Question: Please indicate a possible affordance area of the bowl that can be used for holding
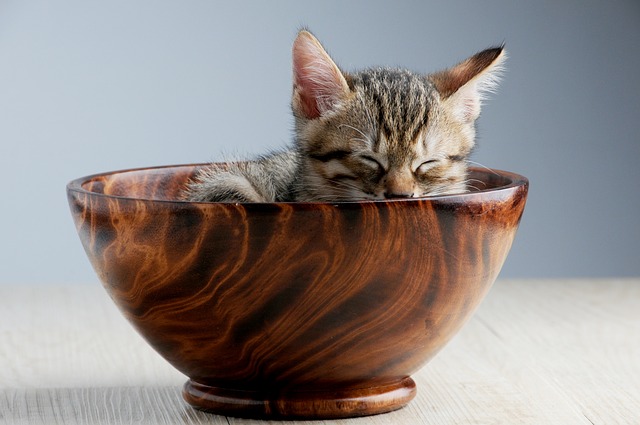
Answer: [62, 160.5, 527, 205.5]